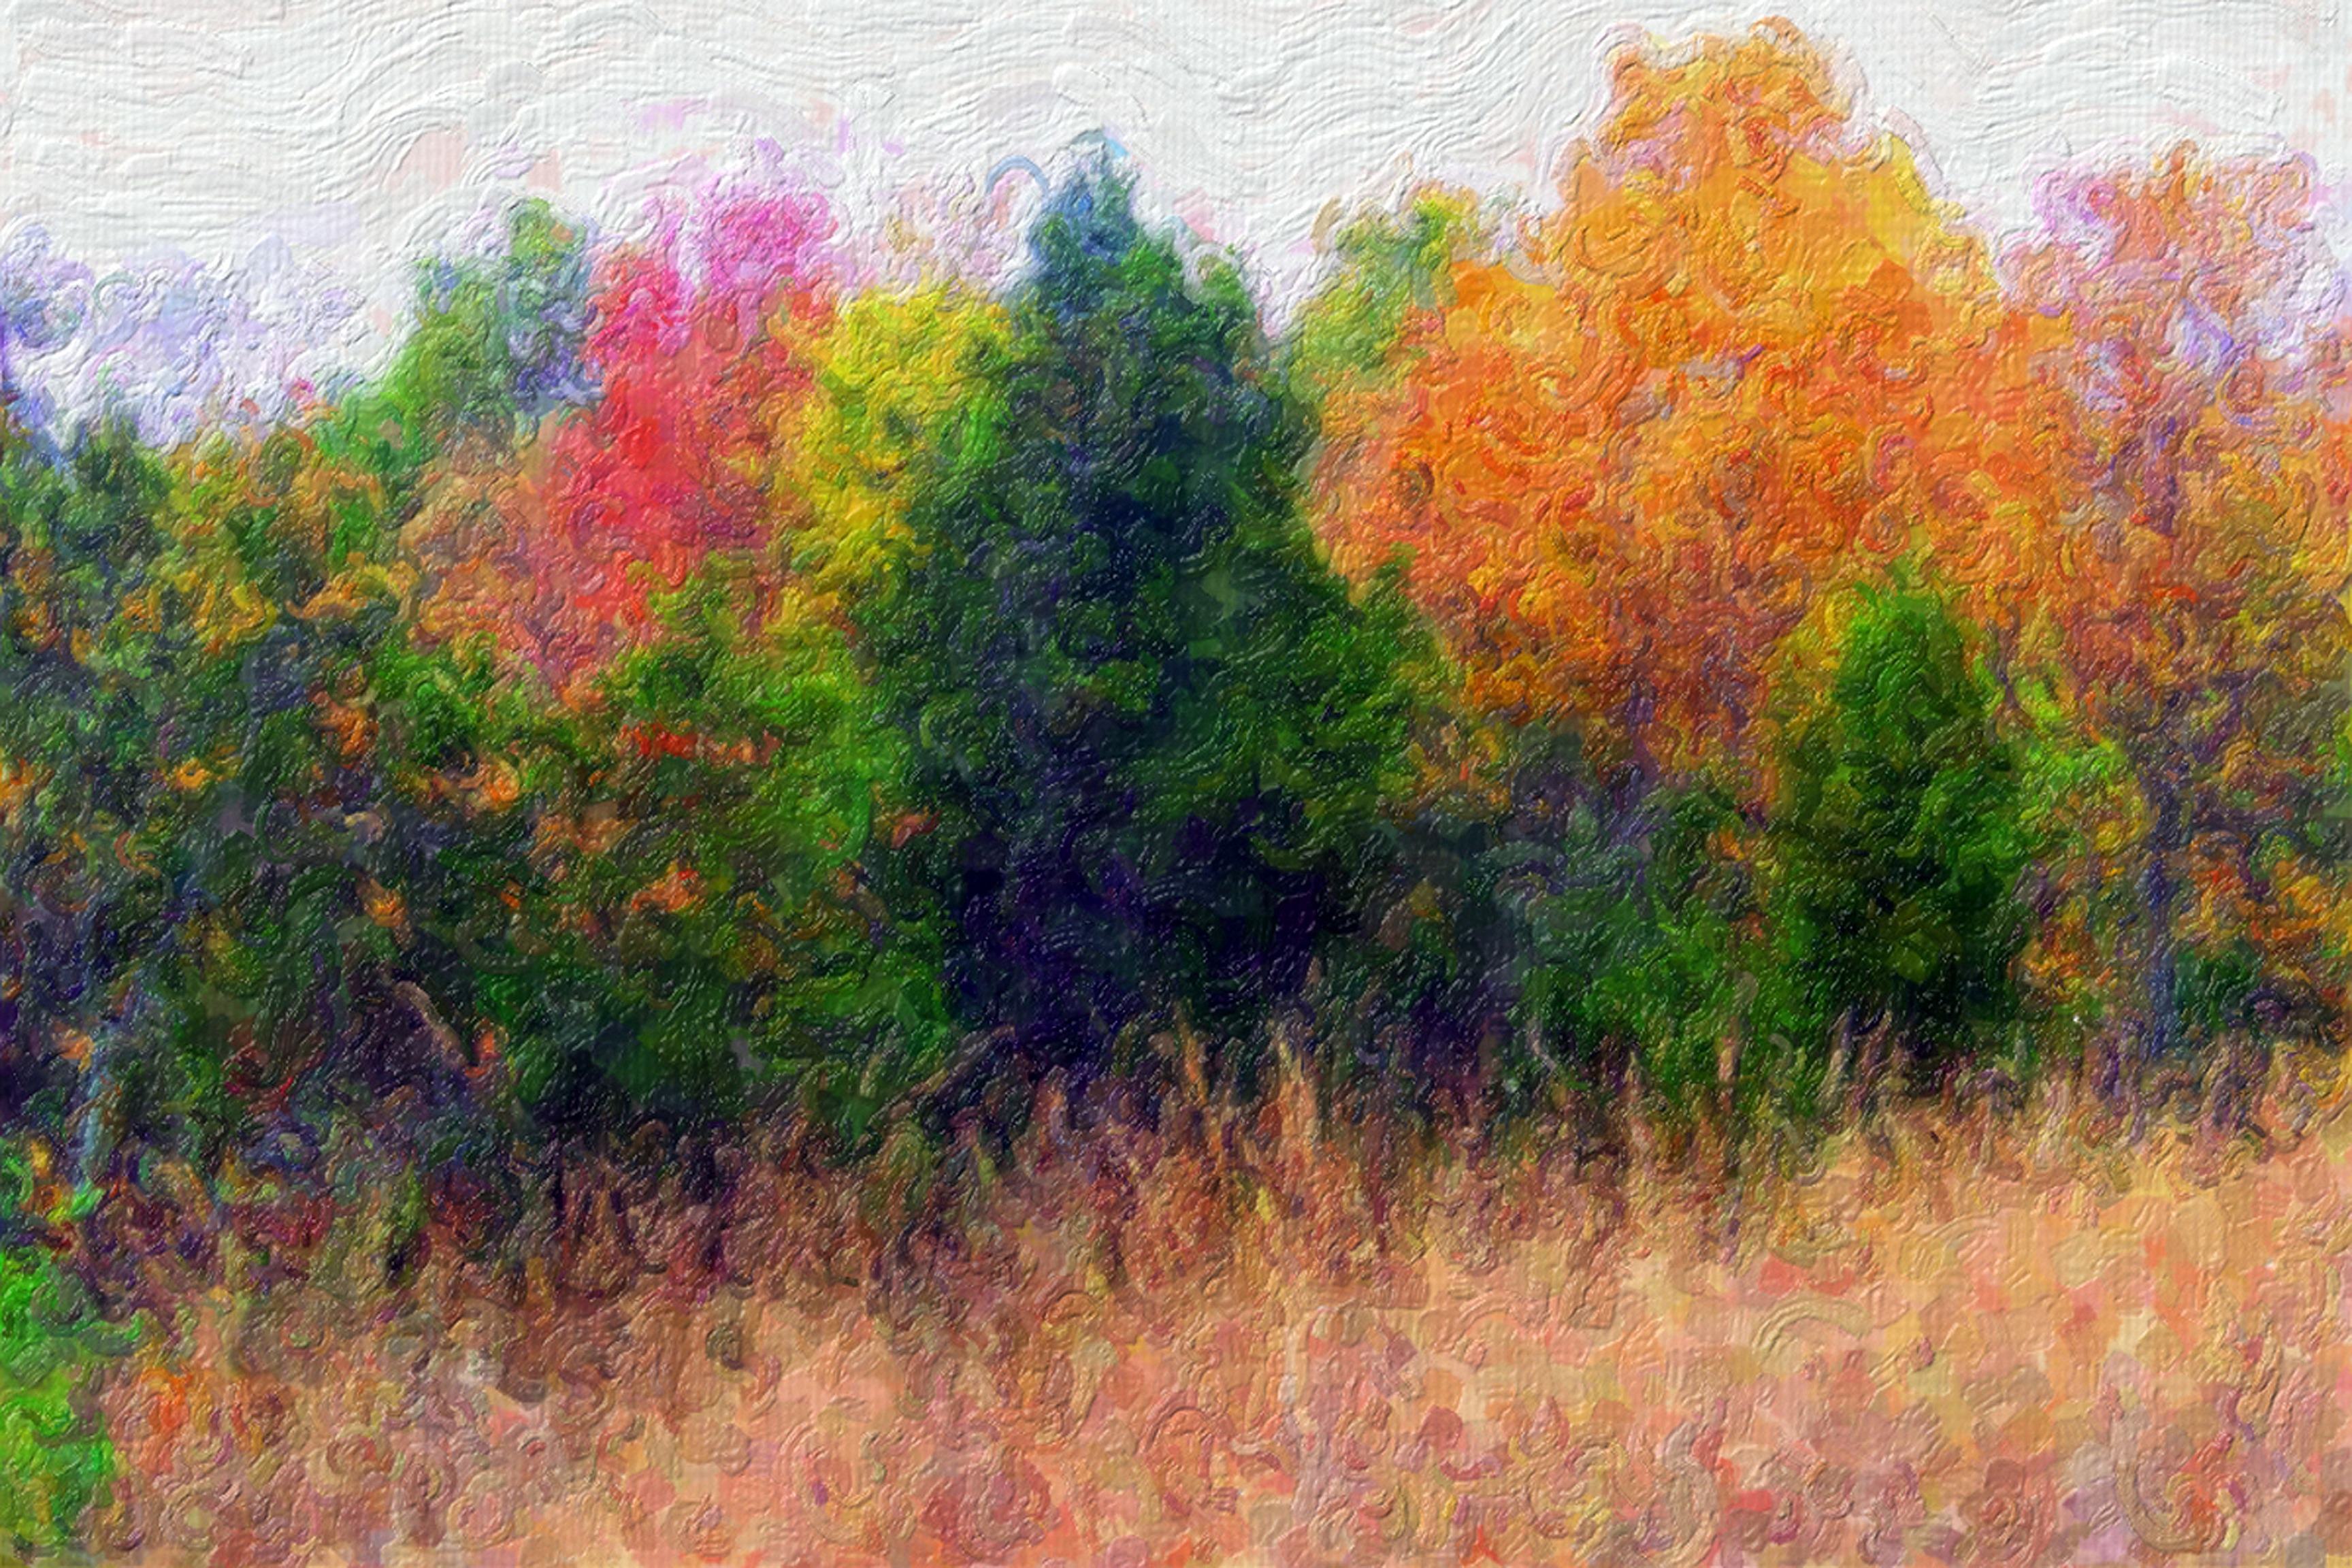
landscape, tree, nature, forest, grass, creative, plant, meadow, prairie, morning, leaf, fall, flower, brush, foliage, decoration, autumn, artistic, frame, season, artwork, painting, watercolor, wildflower, trees, design, ornate, poster, style, woodland, habitat, oil, backdrop, ecosystem, acrylic, canvas, template, rural area, atmospheric phenomenon, woody plant